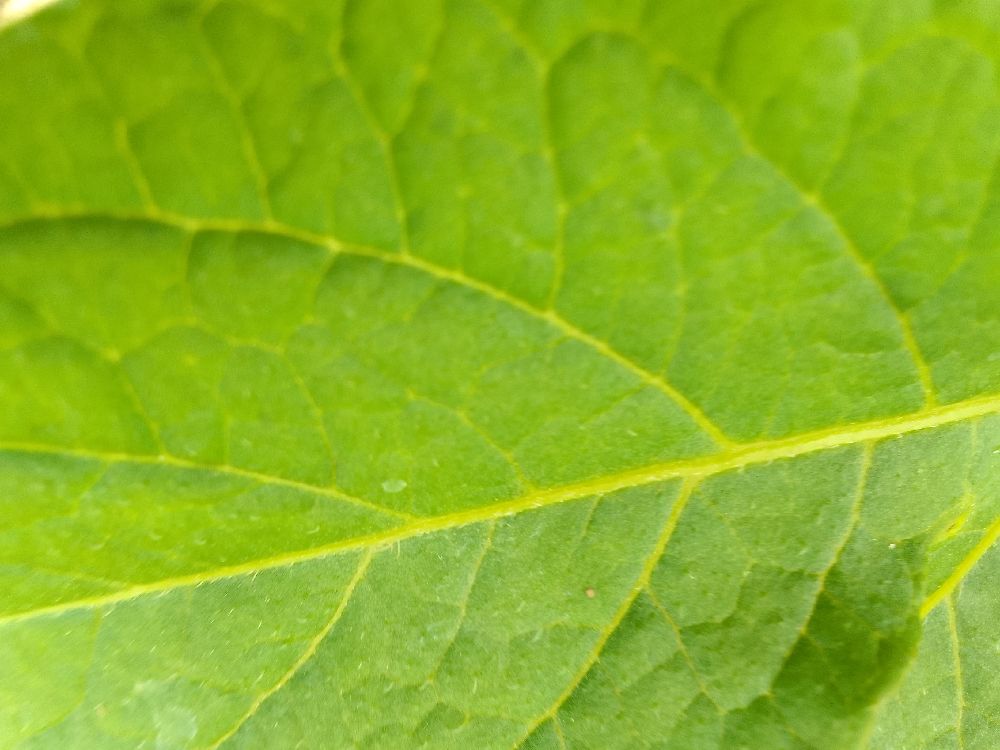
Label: Healthy